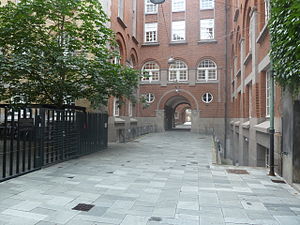
Sankt Petri Passage / Arkitektur
En af gårdene i passagen.
Sankt Petri Passage er en passage og et omkringliggende bygningskompleks, der forbinder Nørregade med Larslejsstræde i Indre By i København. Det nationalromantiske kompleks blev bygget for telefonselskabet KTAS i 1901'erne og er også kendt som Telefonhuset. Det nye navn refererer til naboen Sankt Petri Kirke. De nuværende lejere omfatter KVUC og flere danske og internationale virksomheder.